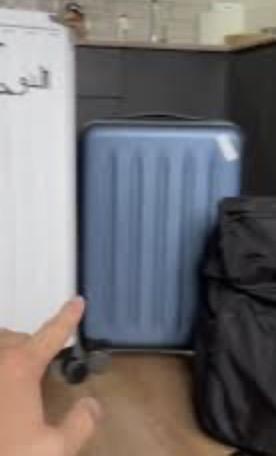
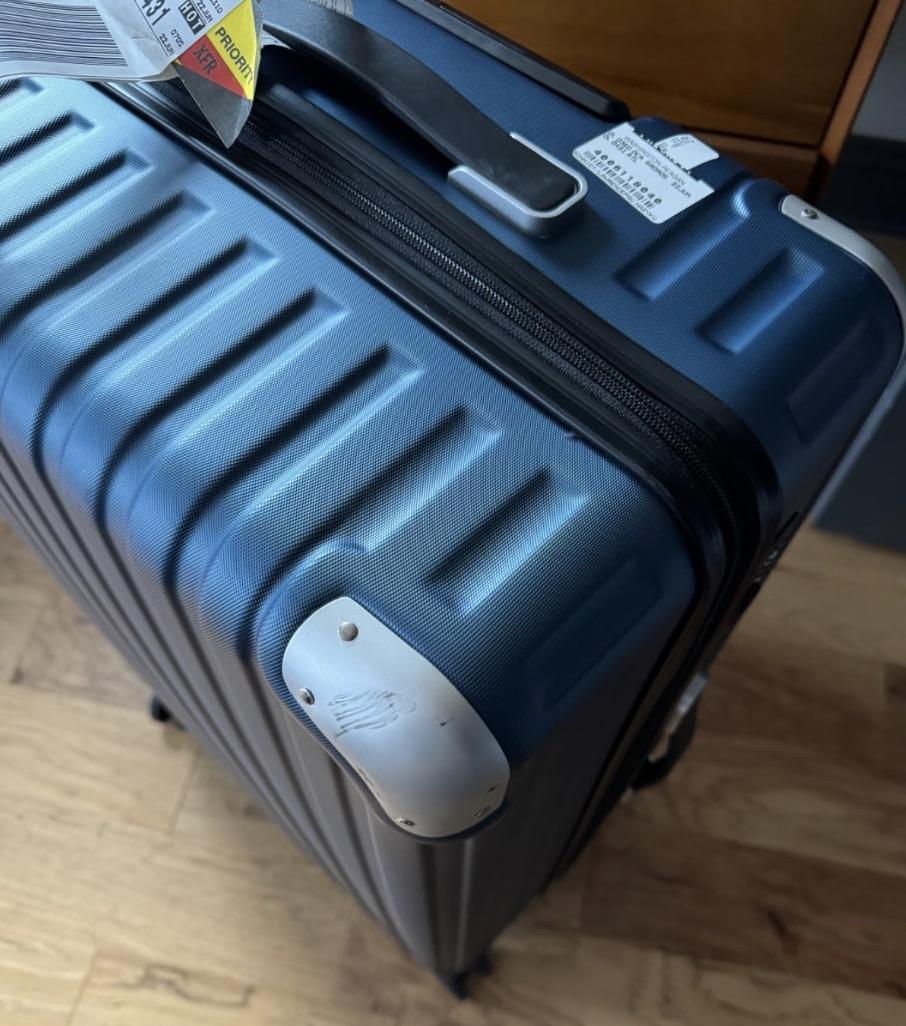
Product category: items_tea
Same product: no